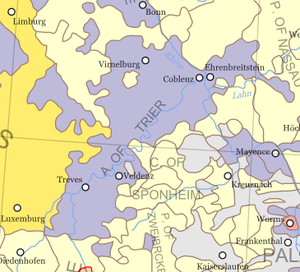
Kurfyrstendømmet Trier
Kurfyrstendømmet Trier i 1648.
Kurfyrstendømmet Trier var et kirkeligt fyrstedømme i det tysk-romerske rige fra slutningen af 800-tallet og til begyndelsen af 1800-tallet.